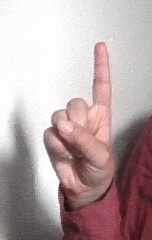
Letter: bb